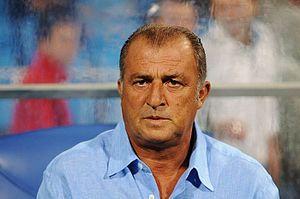
L'équipe de Turquie de football est l'équipe nationale qui représente la Turquie dans les compétitions internationales masculines de football, sous l'égide de la Fédération de Turquie de football. Elle consiste en une sélection des meilleurs joueurs turcs.